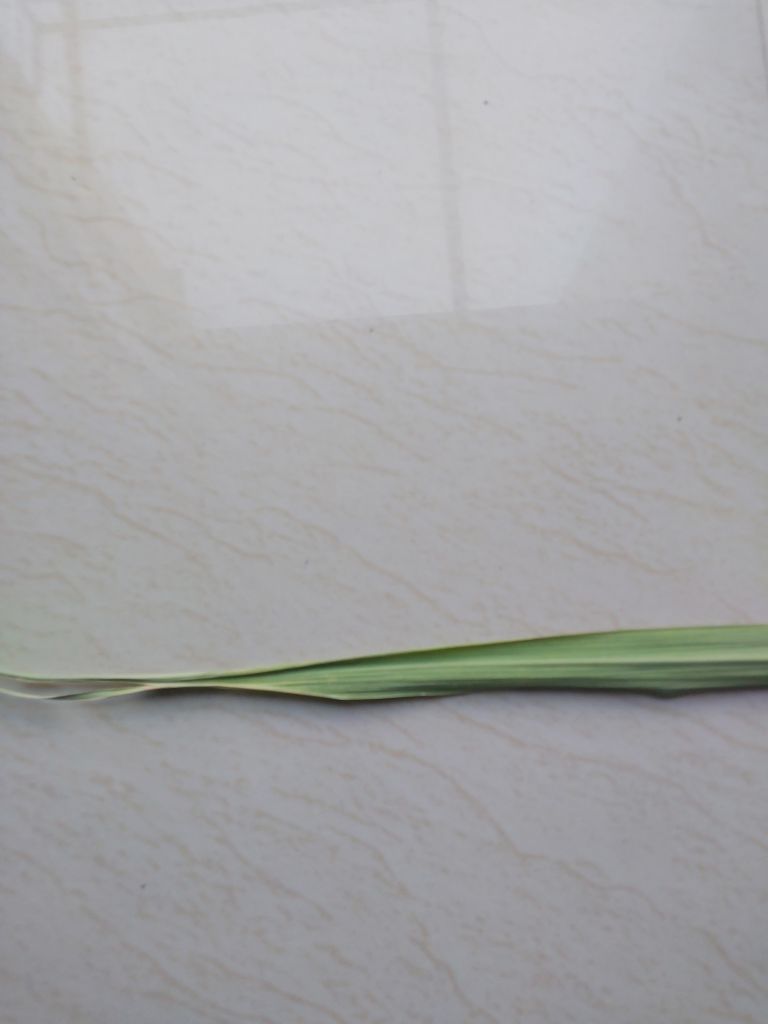
Label: Viral Disease